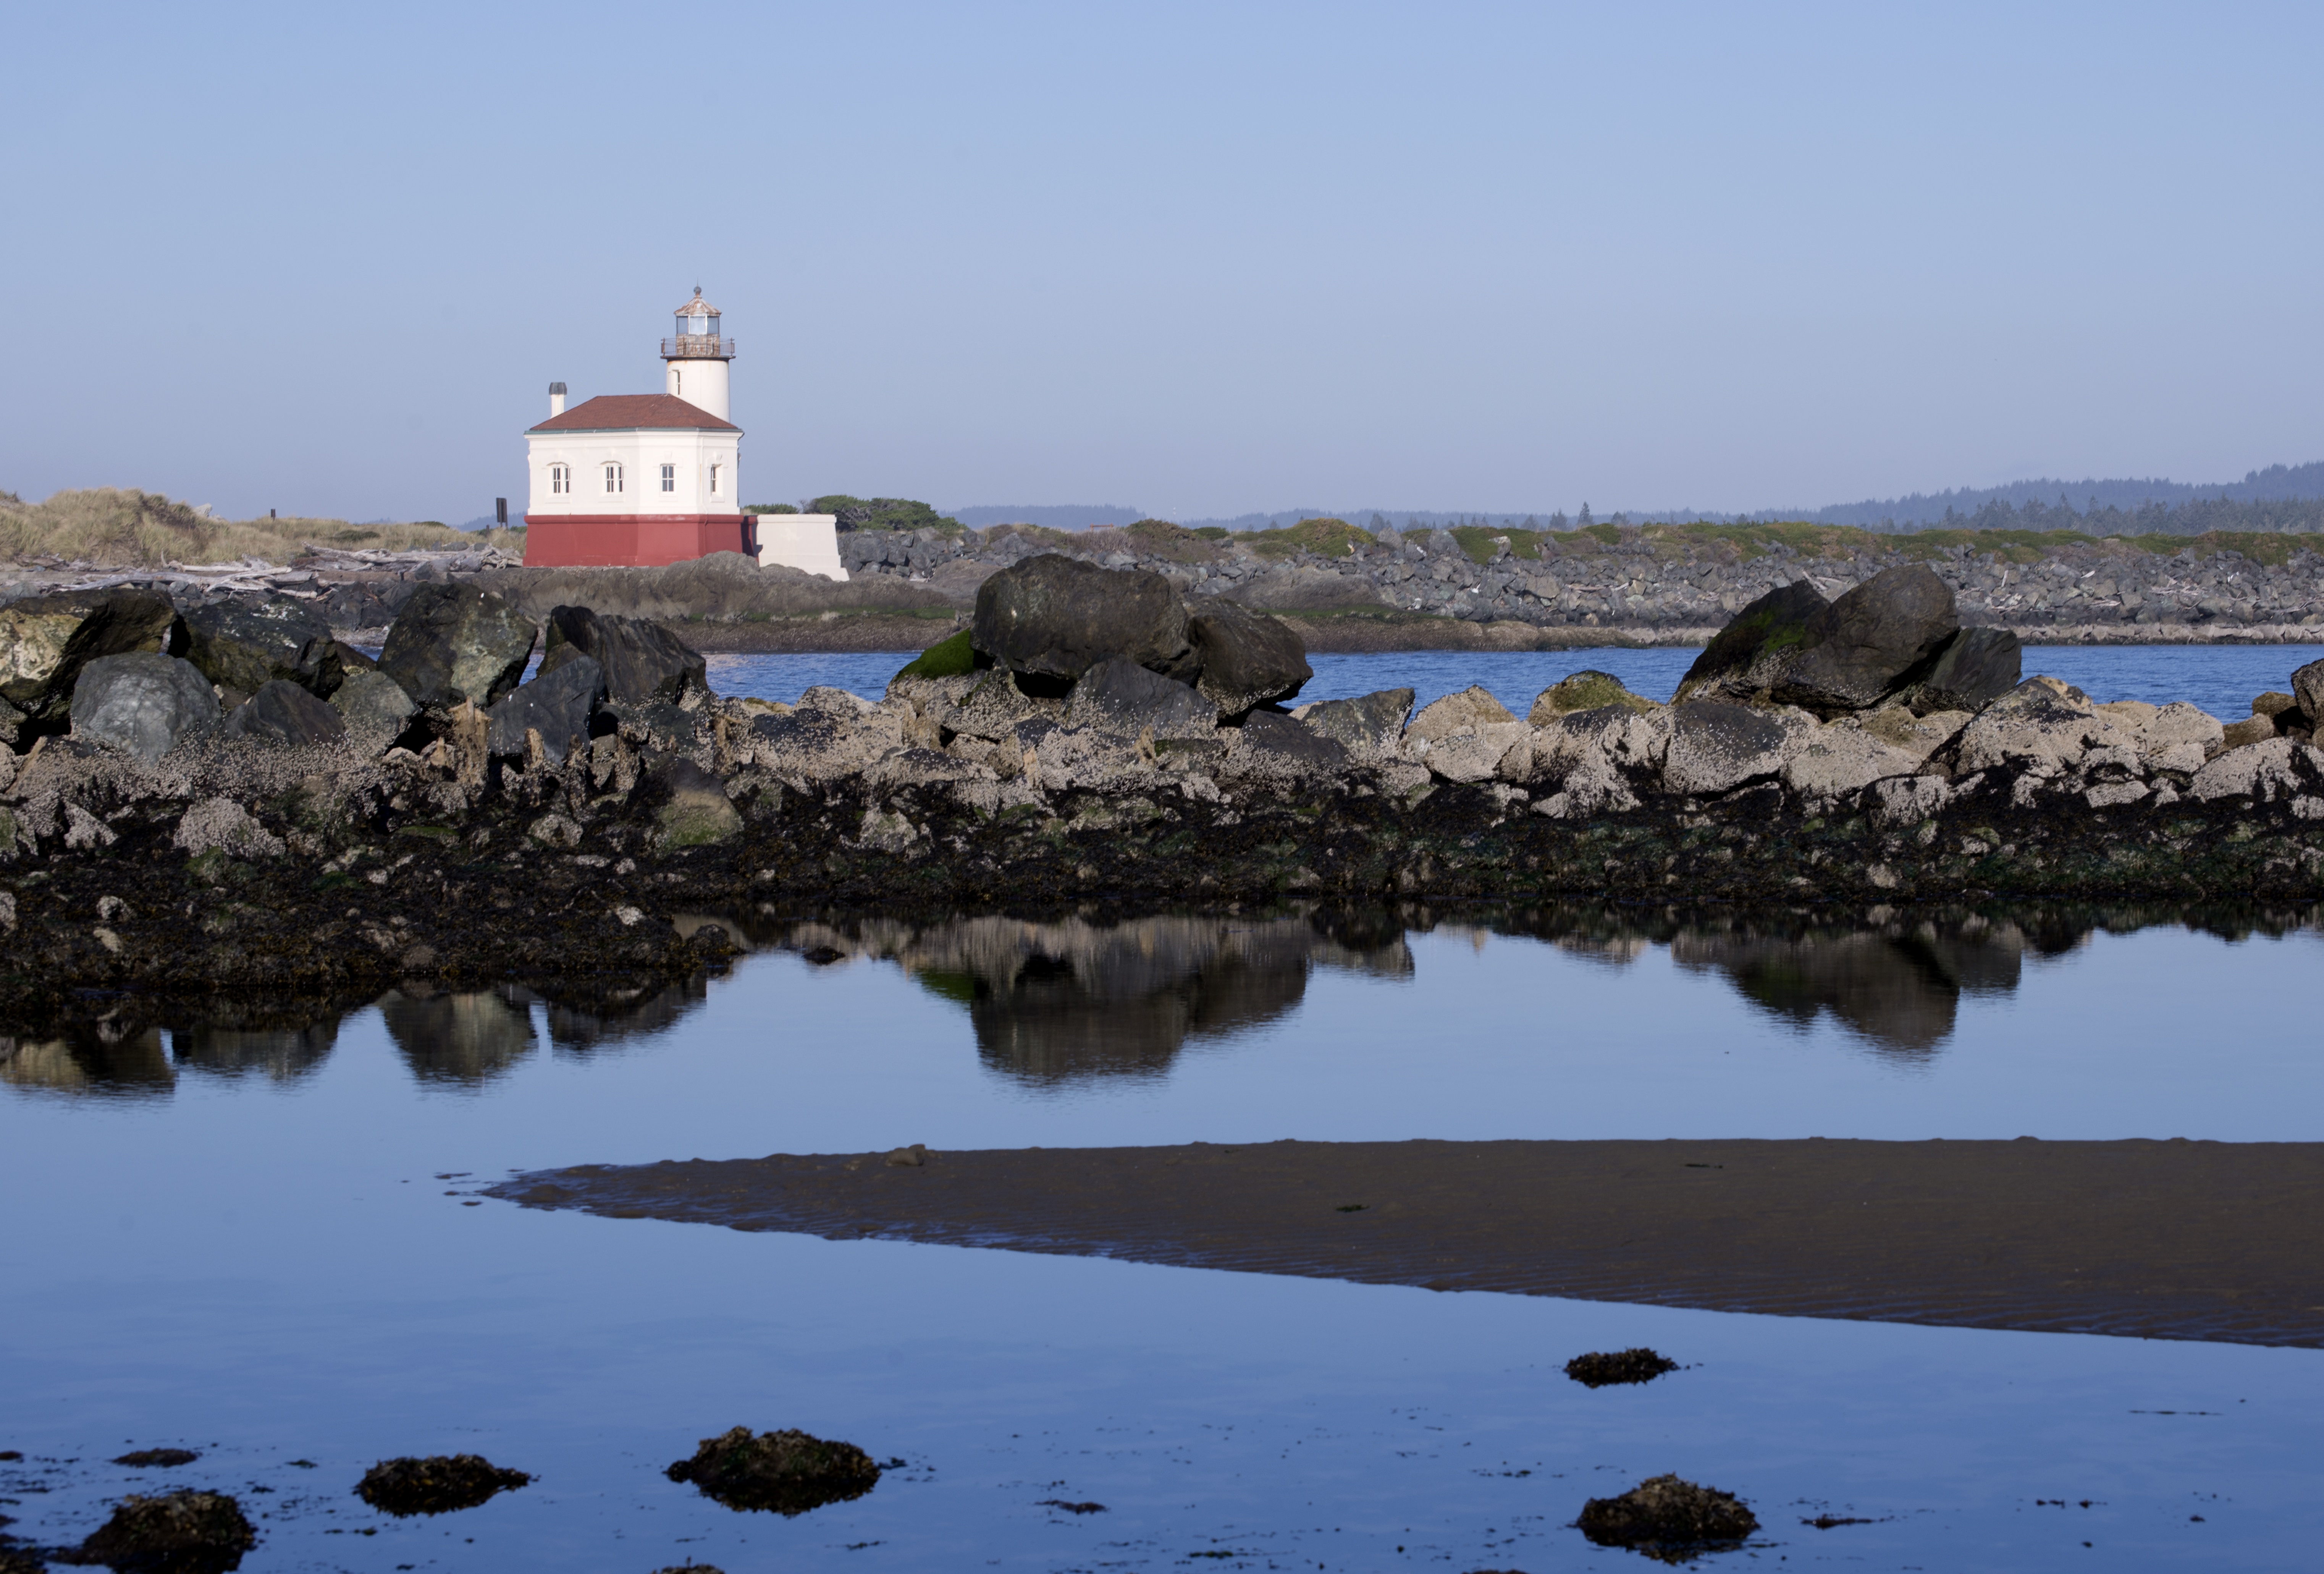
beach, landscape, sea, coast, water, nature, outdoor, ocean, lighthouse, shore, lake, travel, cove, reflection, tower, scenic, natural, america, bay, pacific, loch, oregon, coos